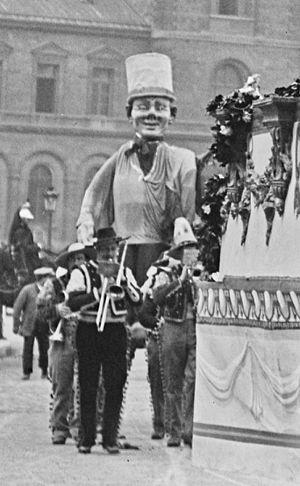
Un géant suit le char de la Rose des Roses dans son cortège parisien le jeudi de la Mi-Carême 14 mars 1912..
La Mi-Carême à Paris, longtemps appelée également Fête des Blanchisseuses, est de facto au moins depuis le XVIIIᵉ siècle la fête des femmes de Paris dans le cadre du très féminin Carnaval de Paris.